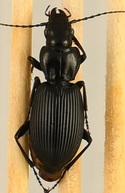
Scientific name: Pterostichus lachrymosus
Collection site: Mountain Lake Biological Station NEON (MLBS), plot MLBS_005